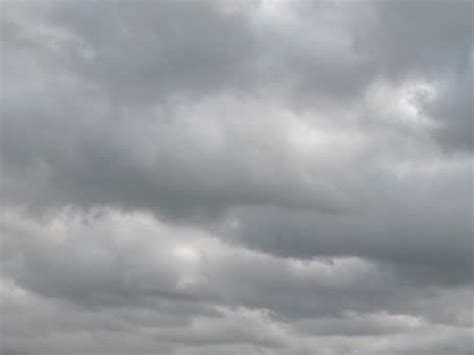
Weather: cloudy or overcast